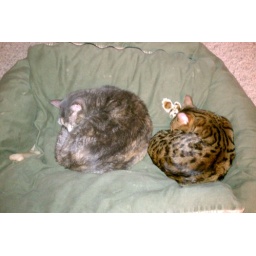
Of course the cats took over the dog bed immediately as theirs...figures